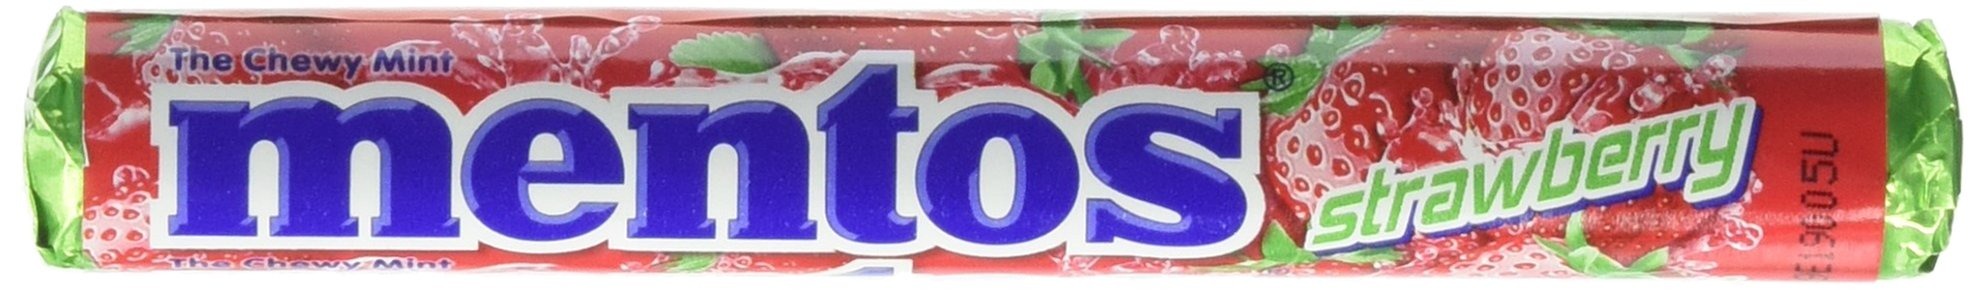
Item Name: Mentos Chewy Candy, Strawberry Flavor, 1.32 Ounce Rolls-(pack of 30)
Bullet Point 1: Mentos Chewy Candy, Strawberry Flavor, 1.32 Ounce Rolls-(pack of 30)
Bullet Point 2: packed and shipped in two-15 roll boxes
Bullet Point 3: ALL PRODUCTS GUARANTEED FRESH
Bullet Point 4: FAST WORLDWIDE SHIPPING AVAILABLE, APO/FPO MILITARY BASES ETC.
Bullet Point 5: ALL IN STOCK ORDERS SHIP WITHIN ONE BUSINESS DAY, OR YOU WILL BE CONTACTED
Product Description: Mentos Chewy Candy, Strawberry Flavor, 1.32 Ounce Rolls-(pack of 30)
Value: 30.0
Unit: Count

Price: 6.94